John Rutherford (physician)

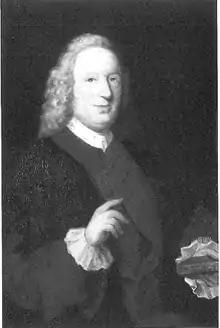
John Rutherford (1695–1779)

John Rutherford (1 August 1695 – 6 March 1779, Edinburgh) was a Scottish physician and professor at the University of Edinburgh Medical School. He is the father of the scientist Daniel Rutherford and the grandfather of the writer Walter Scott.